Khanzada Jalal Khan

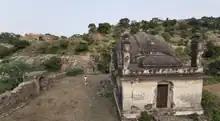
Tomb of Raja Khanzada Jalal Khan

Fateh-Ud-Duniya-Wa-Ud Din Wali-e-Mewat Raja Khanzada Jalal Khan Bahadur a.k.a. Jallu Khan, son of Khanzada Feroz Khan, was the Khanzada Rajput ruler of Mewat State from 1422 to 1443. He succeeded his father as Wali-e-Mewat in 1422.